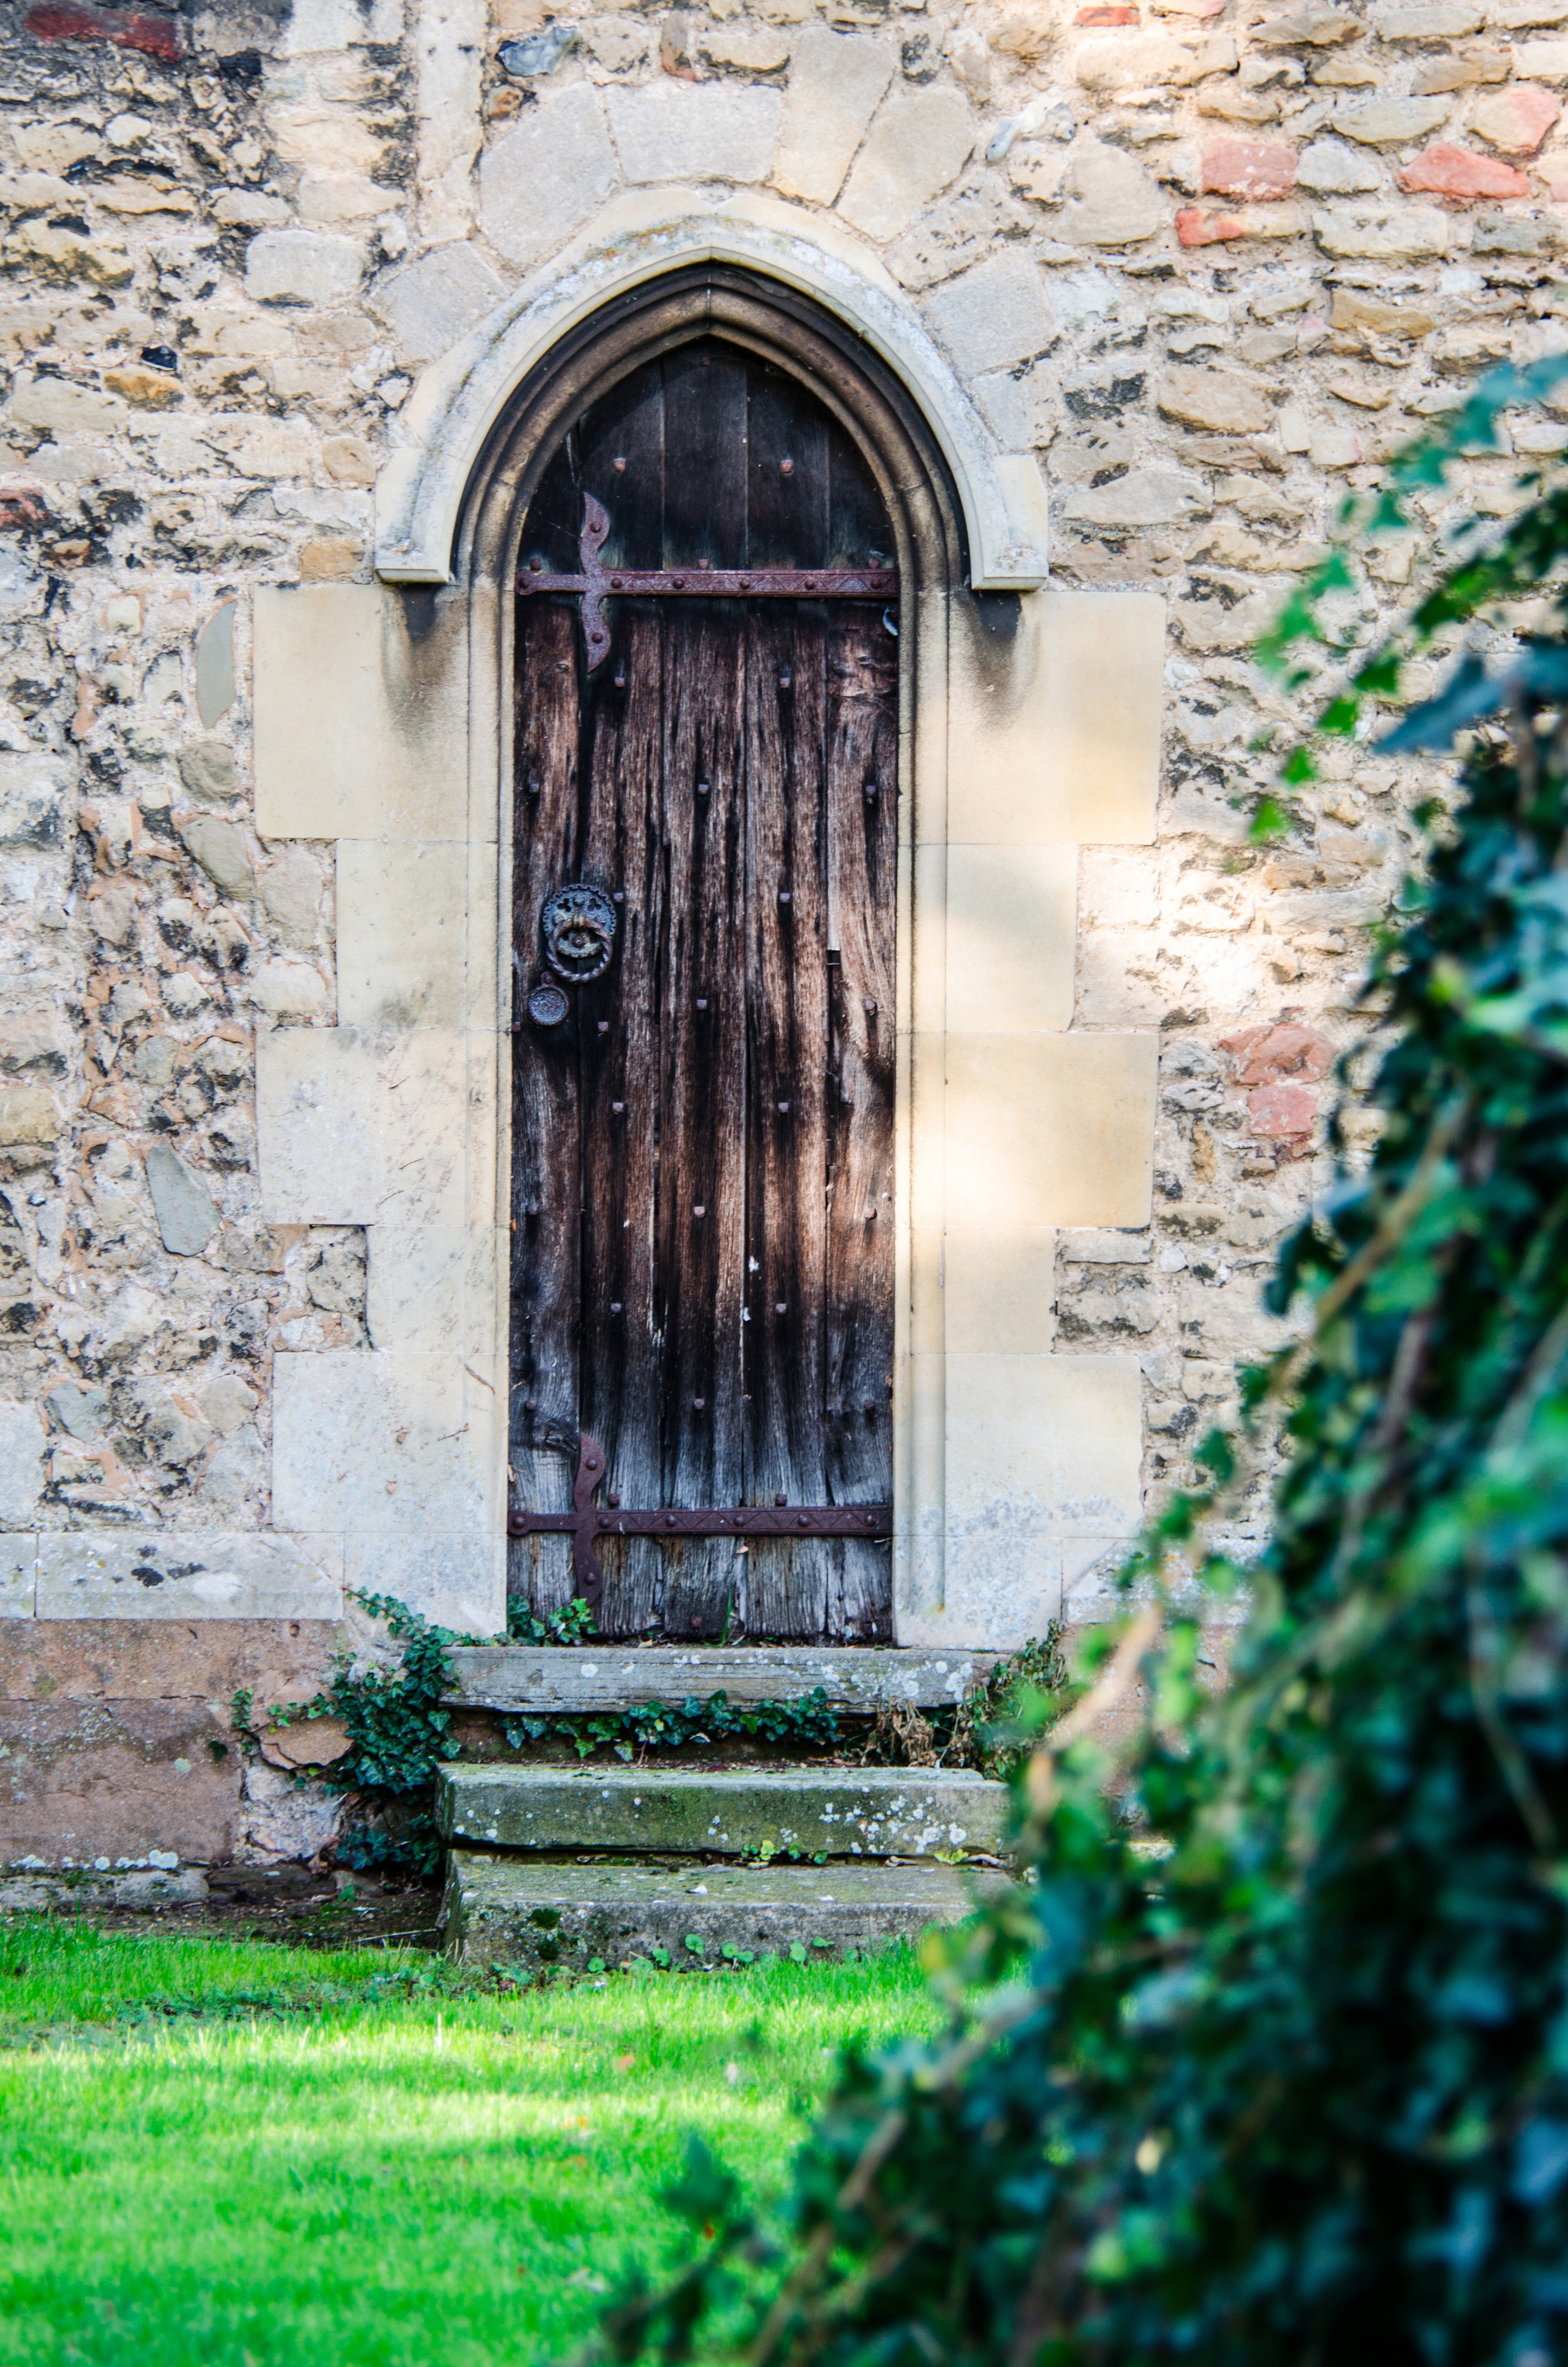
rock, architecture, wood, antique, house, window, building, old, wall, rustic, arch, green, entrance, facade, blue, church, chapel, door, place of worship, ruins, monastery, wooden, urban area, ancient history